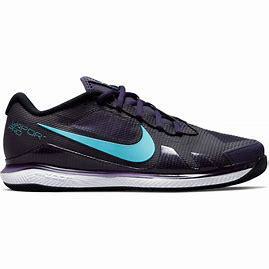
Brand: Nike
Model: Court Air Zoom Vapor 11